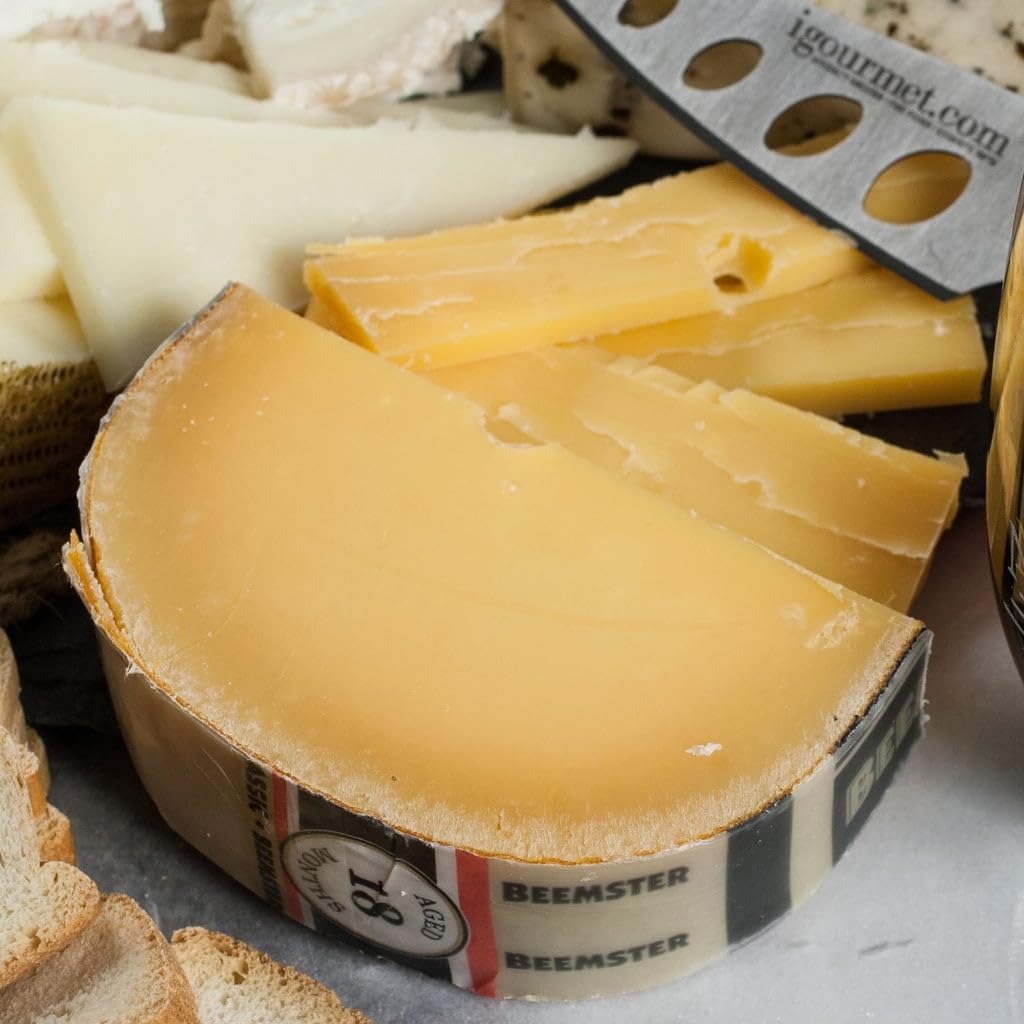
Item Name: igourmet Beemster Classic Cheese Wheel and igourmet Cheese Storage Bag - 18-Month Aged Dutch Gouda - Half Wheel (12 pound)
Bullet Point 1: Beemster Classic Cheese Wheel is cut and wrapped by the hands of our cheese experts, Ships Prime, expedited and in an insulated package to ensure freshness
Bullet Point 2: One of the rarest, most sought after Dutch specially-cured cheeses has been made in the southern provinces of the Netherlands for over 800 years - Extra Aged Farmer Gouda
Bullet Point 3: This edible opus magnum has been matured for eighteen months, allowing its body to develop a muted caramel color, matched by an intense flavor with a sweet finish.
Bullet Point 4: The transformation that mild, somewhat ordinary Gouda undergoes during its aging process is simply amazing.
Bullet Point 5: Includes a Limited Edidition of igurmet Professional Cheese Storage Bag..
Product Description: One of the rarest, most sought after Dutch specially-cured cheeses has been made in the southern provinces of the Netherlands for over 800 years - Extra Aged Farmer Gouda. Easy to distinguish, it is the dairy world's equivalent of a Rembrandt or Van Gogh. This edible opus magnum has been matured for eighteen months, allowing its body to develop a muted caramel color, matched by an intense flavor with a sweet finish. Extra Aged Gouda can be grated or chunked.Our Extra Aged Gouda is aged 18 months and is produced by CONO Kaasmakers under the Beemster brand. CONO is located in Northern Holland, famous for its rich milk and fertile grazing land.Made from pasteurized cow's milk.Photo depicts whole 24 lb. form of cheese.We cut and wrap this item by hand.
Value: 1.0
Unit: Count

Price: 208.99